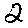
Label: 2